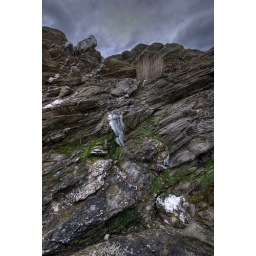
This wall of stone is just below the lighthouse. needless to say the rocks were quite slippery.